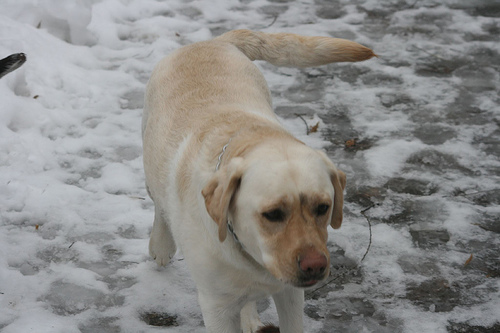
Breed: german shorthaired